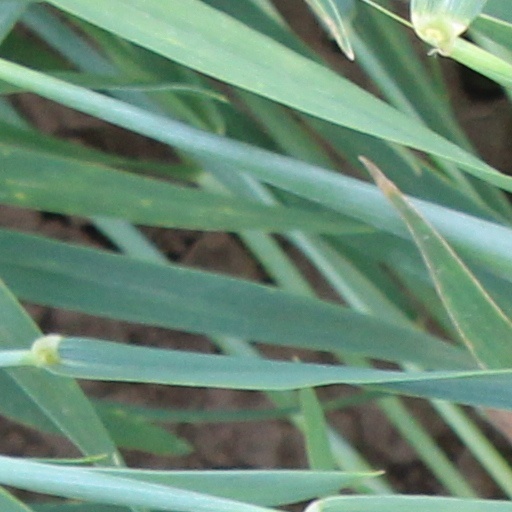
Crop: wheat